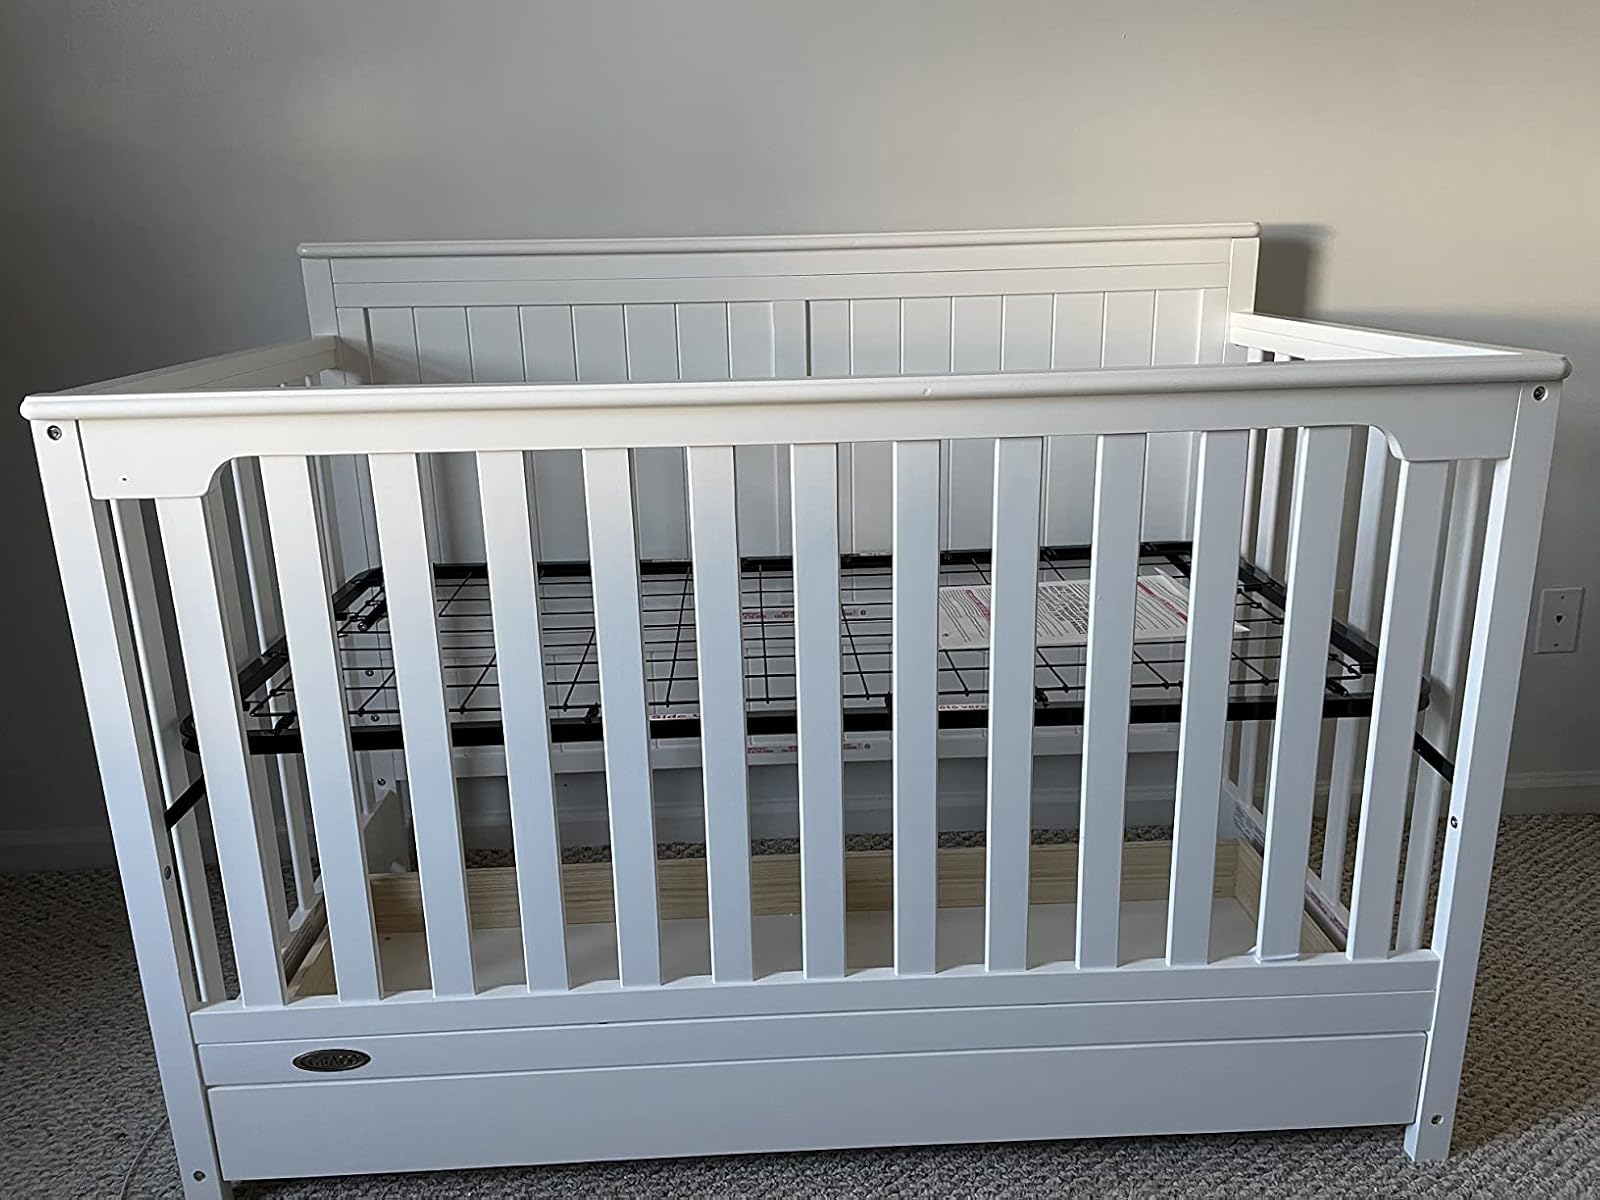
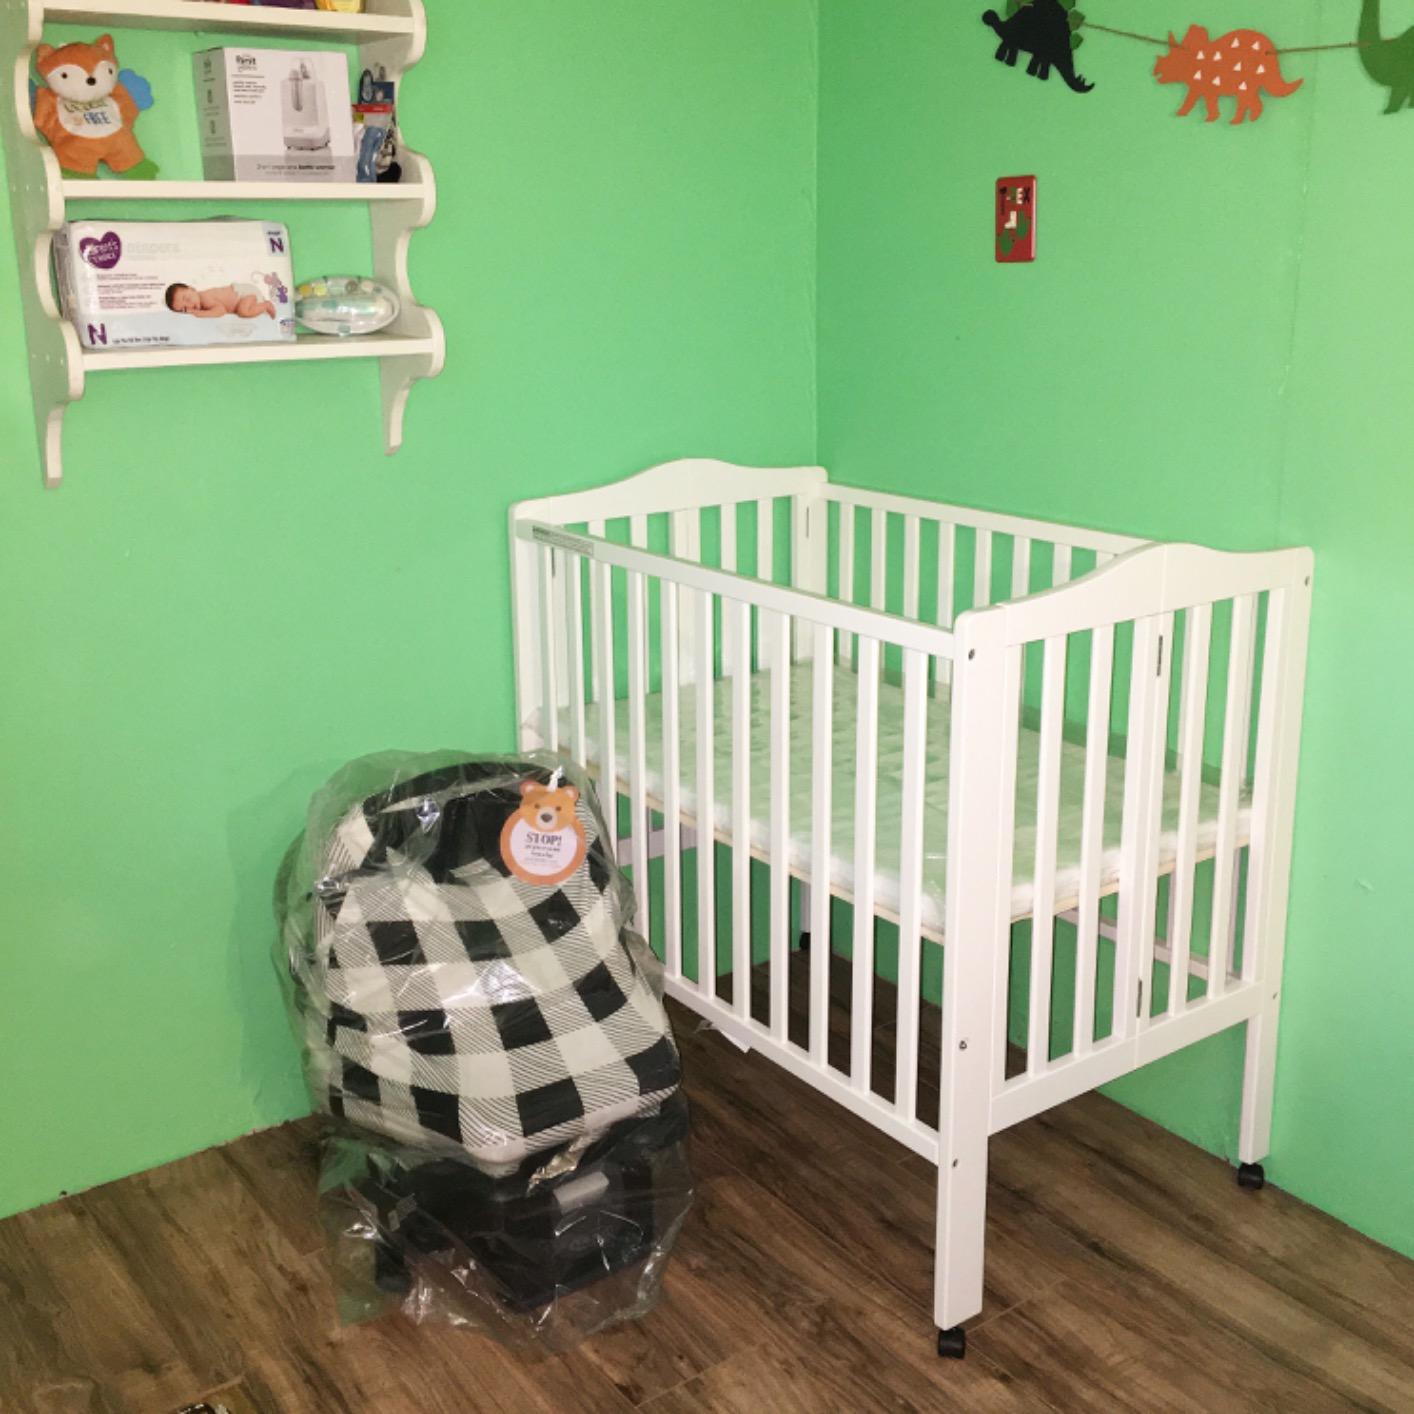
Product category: products_crib
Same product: no